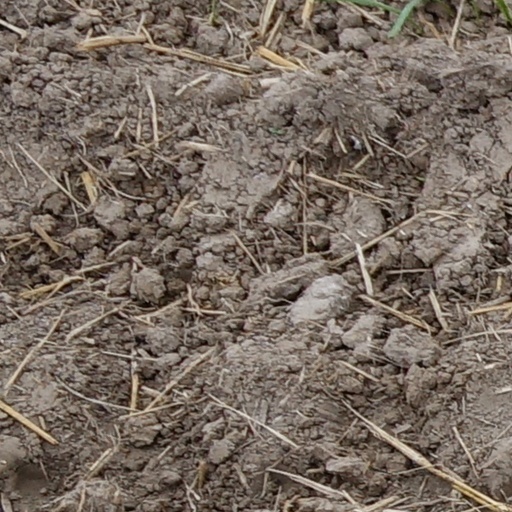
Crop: wheat